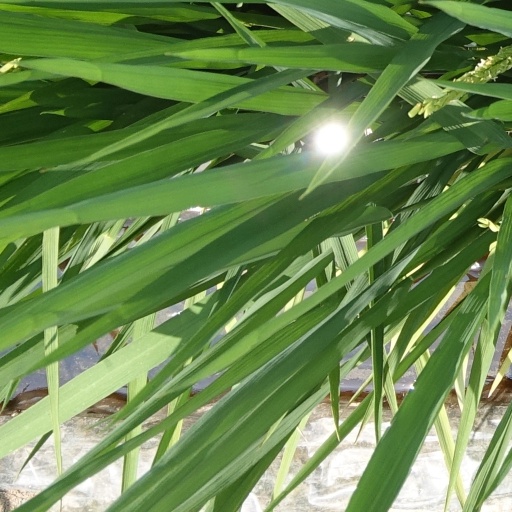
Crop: rice